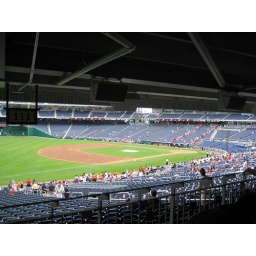
View from mid left field towards home plate in Nationals Park, 05/24/09